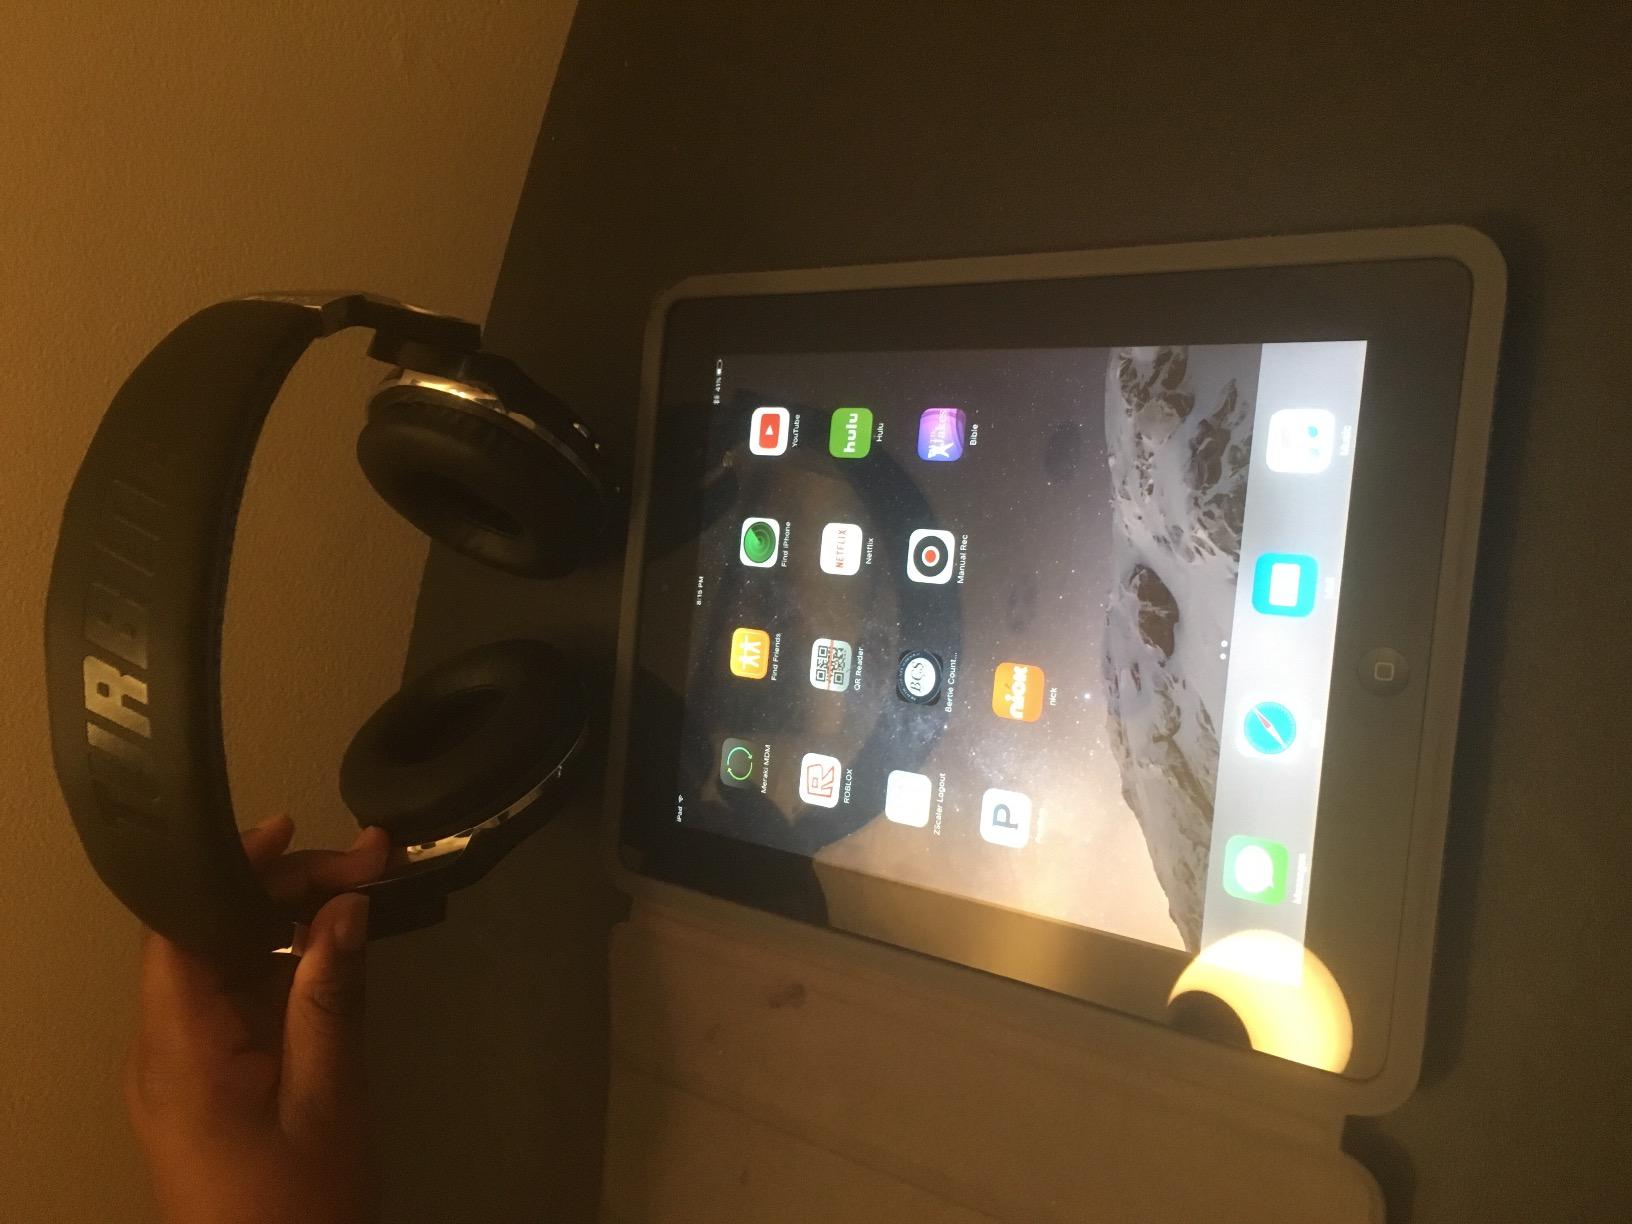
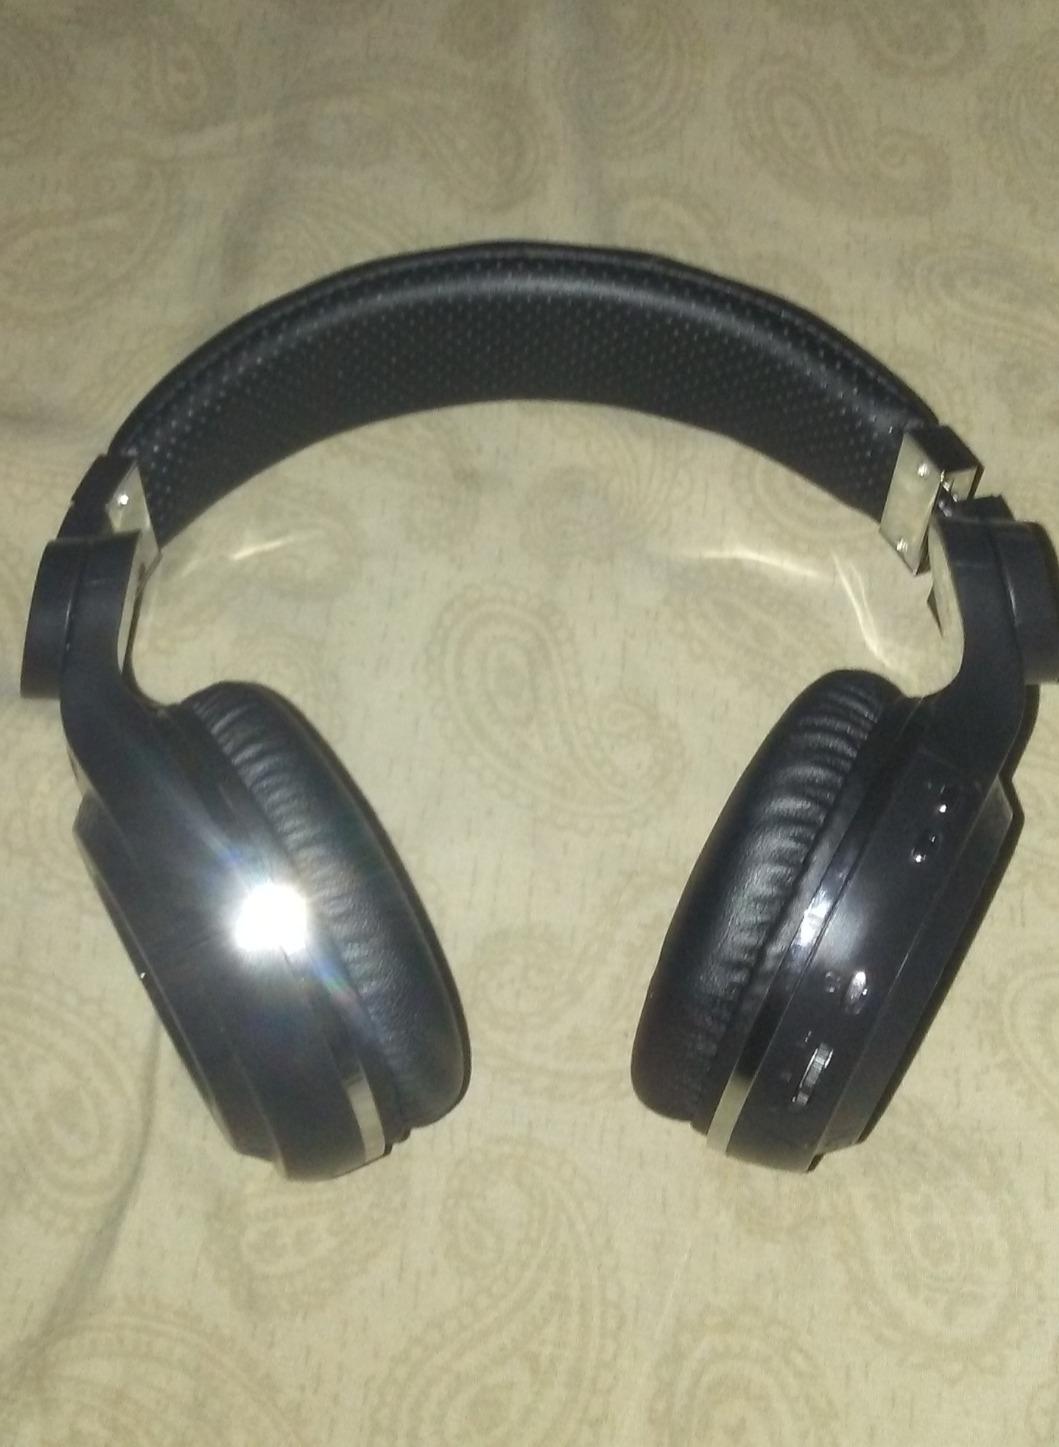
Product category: headphones
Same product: yes